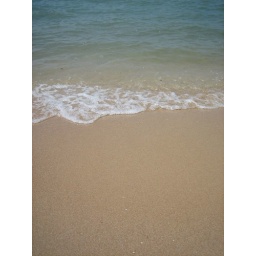
The waves lap gently at the sand on the beach in Pattaya